Walter fitz Alan

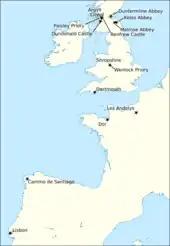
Locations relating to the life and times of Walter

Walter was a member of the Fitz Alan family. He was born in about 1110. Walter was a son of Alan fitz Flaad (died 1121×) and Avelina de Hesdin. Alan and Avelina had three sons: Jordan, William and Walter.